Hifumi Katō

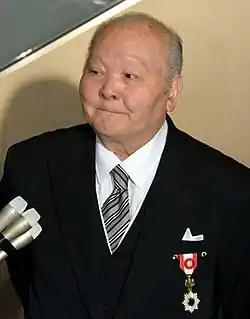
Katō after receiving the Order of the Rising Sun, Gold Rays with Rosette in May 2018.

is a Japanese retired professional shogi player who achieved the rank of 9-dan. He is a former Meijin, Tenth Dan, Ōi, Kiō and Ōshō major title holder. He also held the record for being the youngest to have been awarded regular professional status at age 14 years and 7 months until Sōta Fujii broke it at age 14 years and 2 months in 2016.